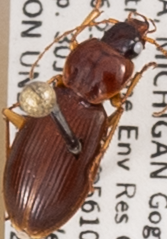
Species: Synuchus impunctatus
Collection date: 2021-06-30
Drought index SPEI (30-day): -0.188
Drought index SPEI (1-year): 1.226
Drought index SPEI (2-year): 1.69